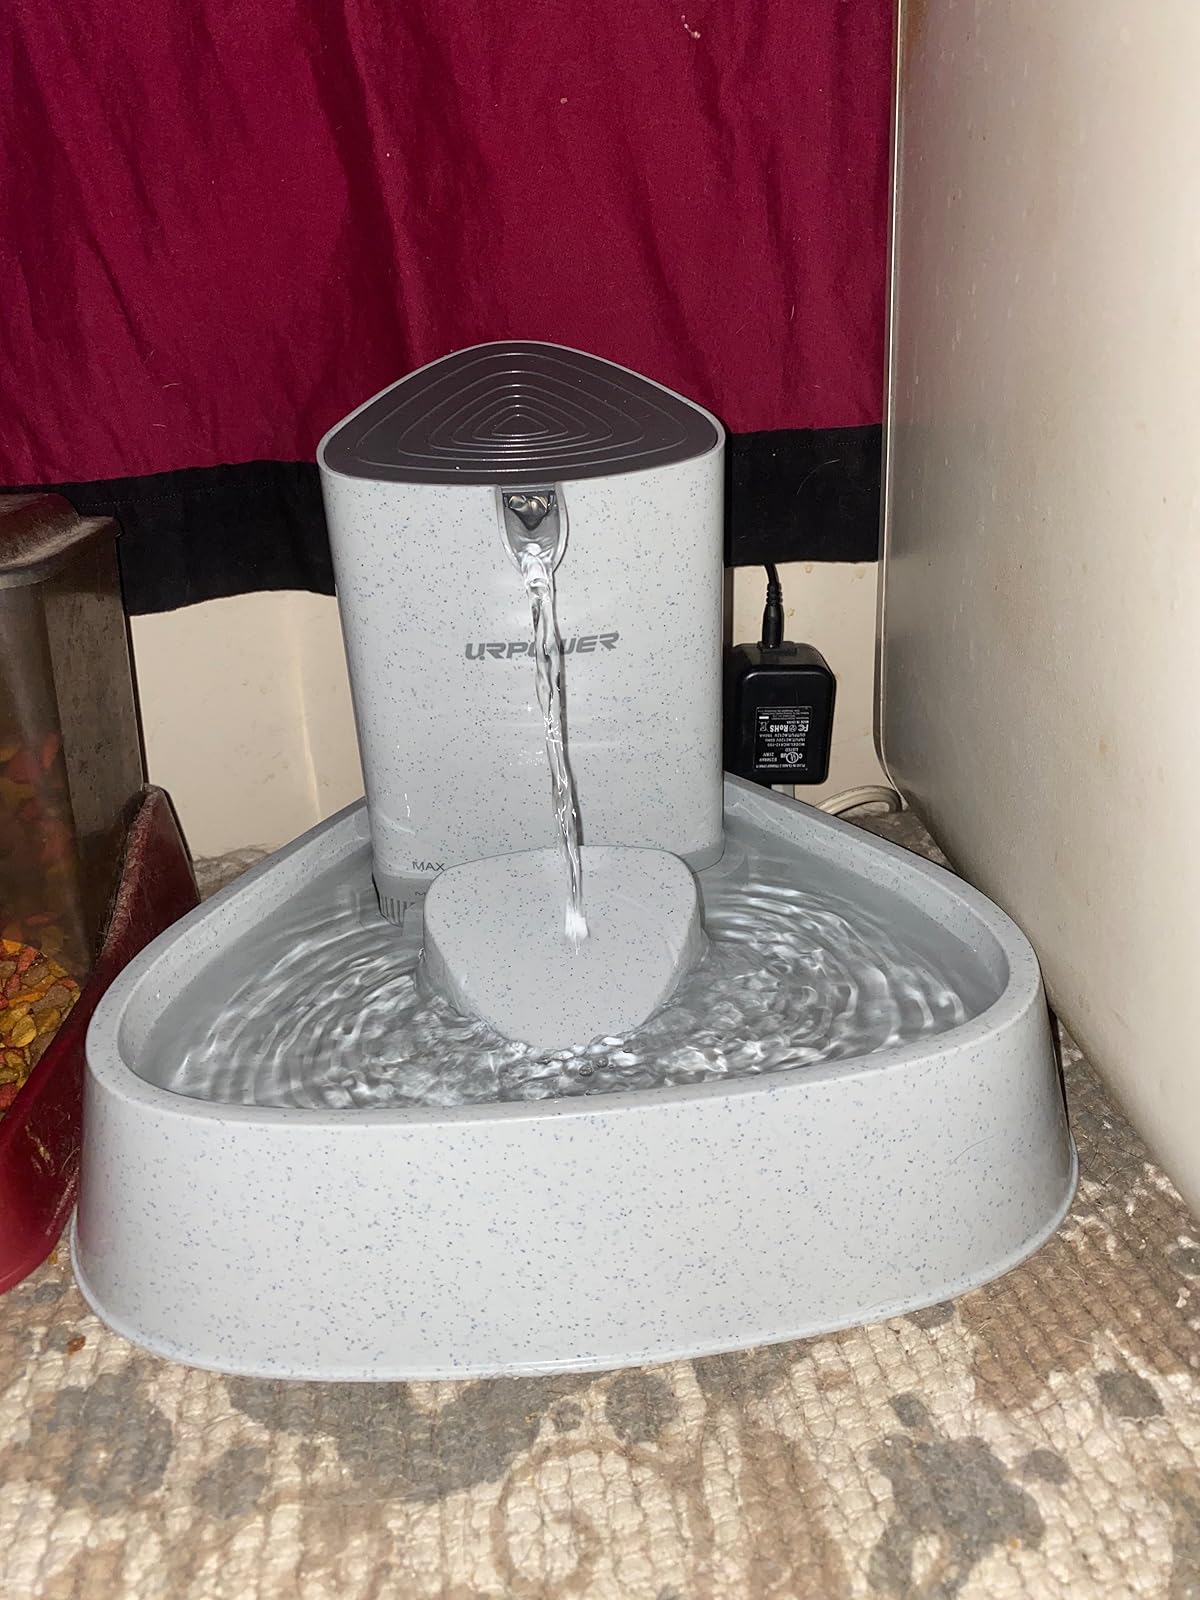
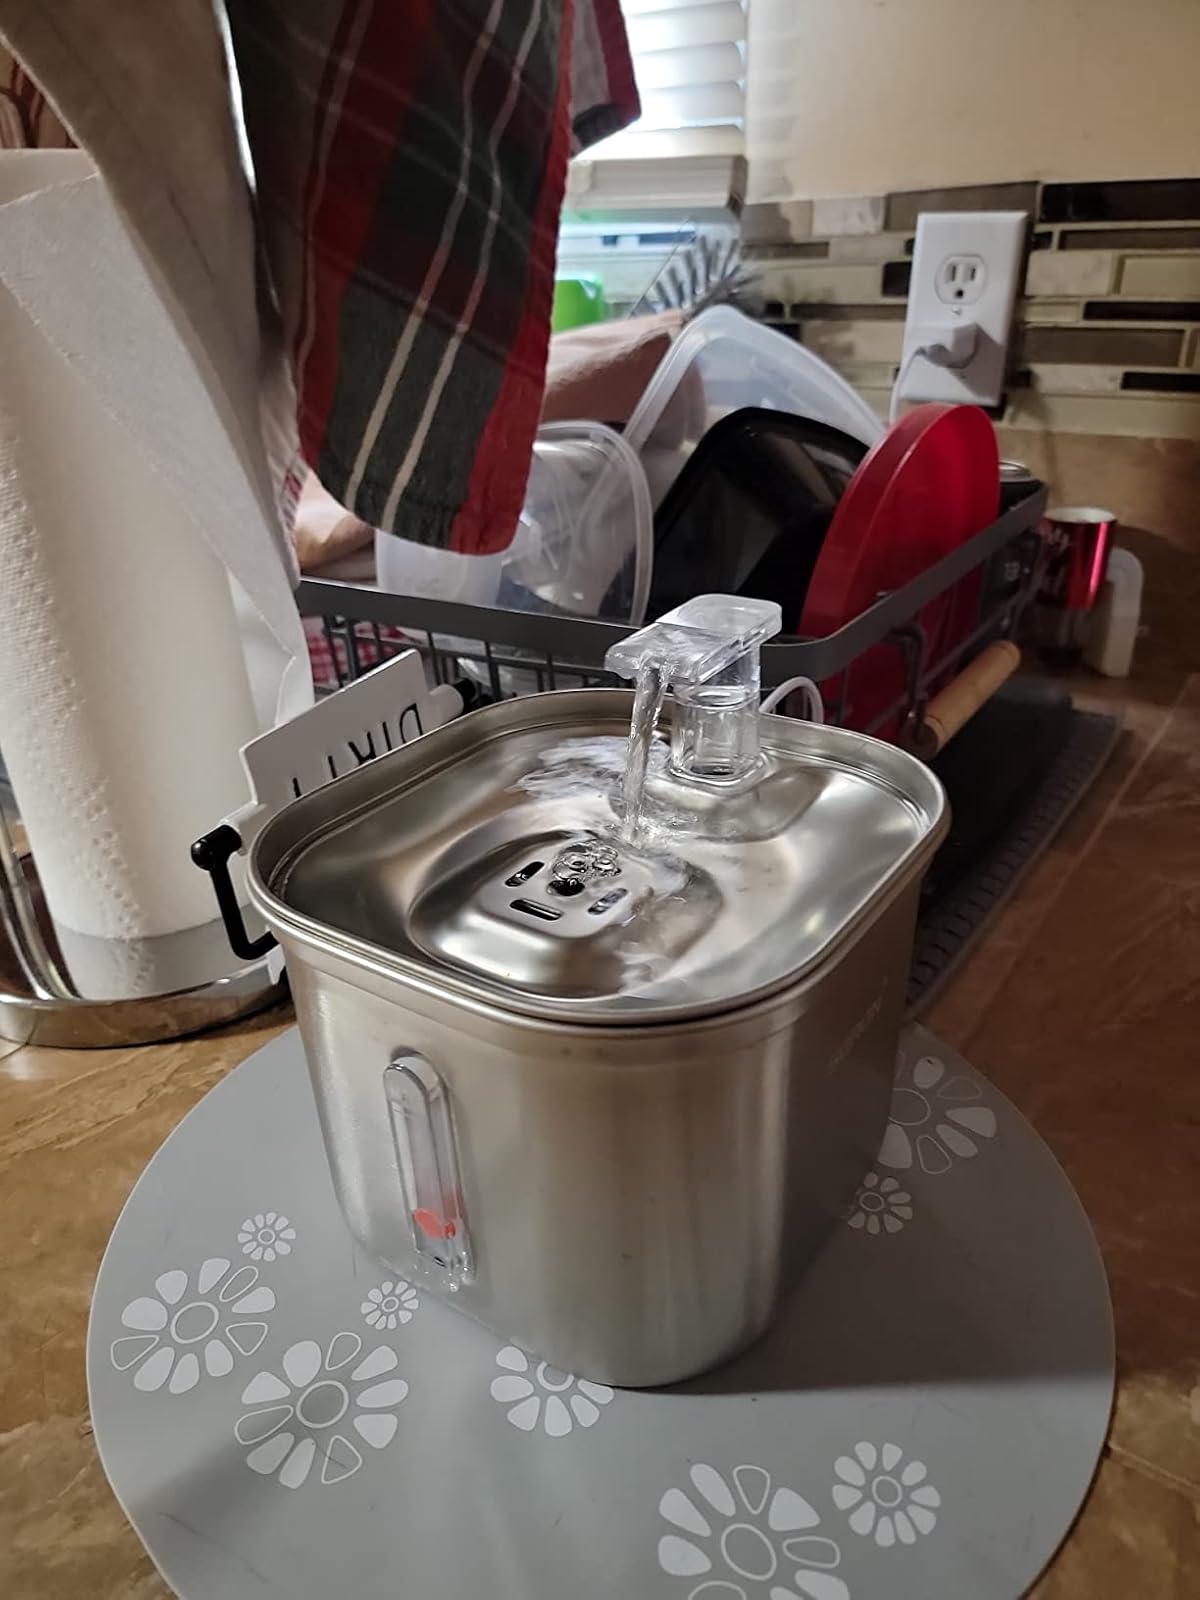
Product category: items_bowl
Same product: no